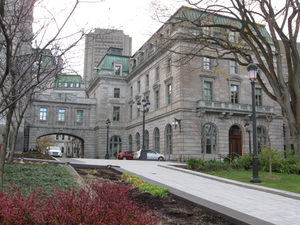
L’édifice Pamphile-Le May, à Québec, abrite la bibliothèque de l’Assemblée nationale du Québec. À gauche, on aperçoit la passerelle qui relie la Bibliothèque à l’Hôtel du Parlement. Photo prise le 8 novembre 2013.
La Bibliothèque de l’Assemblée nationale du Québec est fondée à Québec en 1802 par la Chambre d’assemblée du Bas-Canada, aussi appelée la chambre basse du Parlement de 1792 à 1838. Sa mission est de répondre en priorité aux besoins documentaires des parlementaires. Le premier catalogue des collections de l’Assemblée est imprimé en 1811. En 1792, les membres de la Chambre ne disposent que de 2 000 volumes à la Bibliothèque de Québec, bien que ceux du Conseil législatif y avaient accès depuis 1783. La Bibliothèque de la Chambre d’assemblée est installée dans le Parlement de Québec jusqu’en 1841, alors situé sur l’emplacement du parc Montmorency, à Québec. En cette même année 1802, le Conseil législatif vote à son tour l’établissement de sa propre bibliothèque. Ainsi donc, de 1803 à 1821, l’édifice du Parlement abrite trois bibliothèques : la Bibliothèque de Québec, celle de la Chambre d’assemblée et celle du Conseil législatif. Cependant, après l'incendie de la bibliothèque en 1849, le Conseil législatif renonce à se doter d'une collection distincte de celle de la Chambre d'assemblée, et la bibliothèque désormais commune prend le nom de Bibliothèque du Parlement.